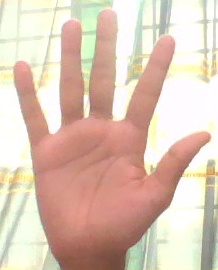
ASL sign: 5